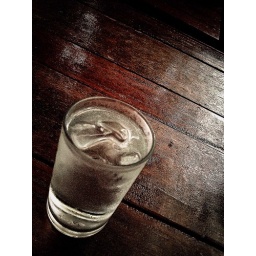
a glass of cold water in the mornings before the holy week